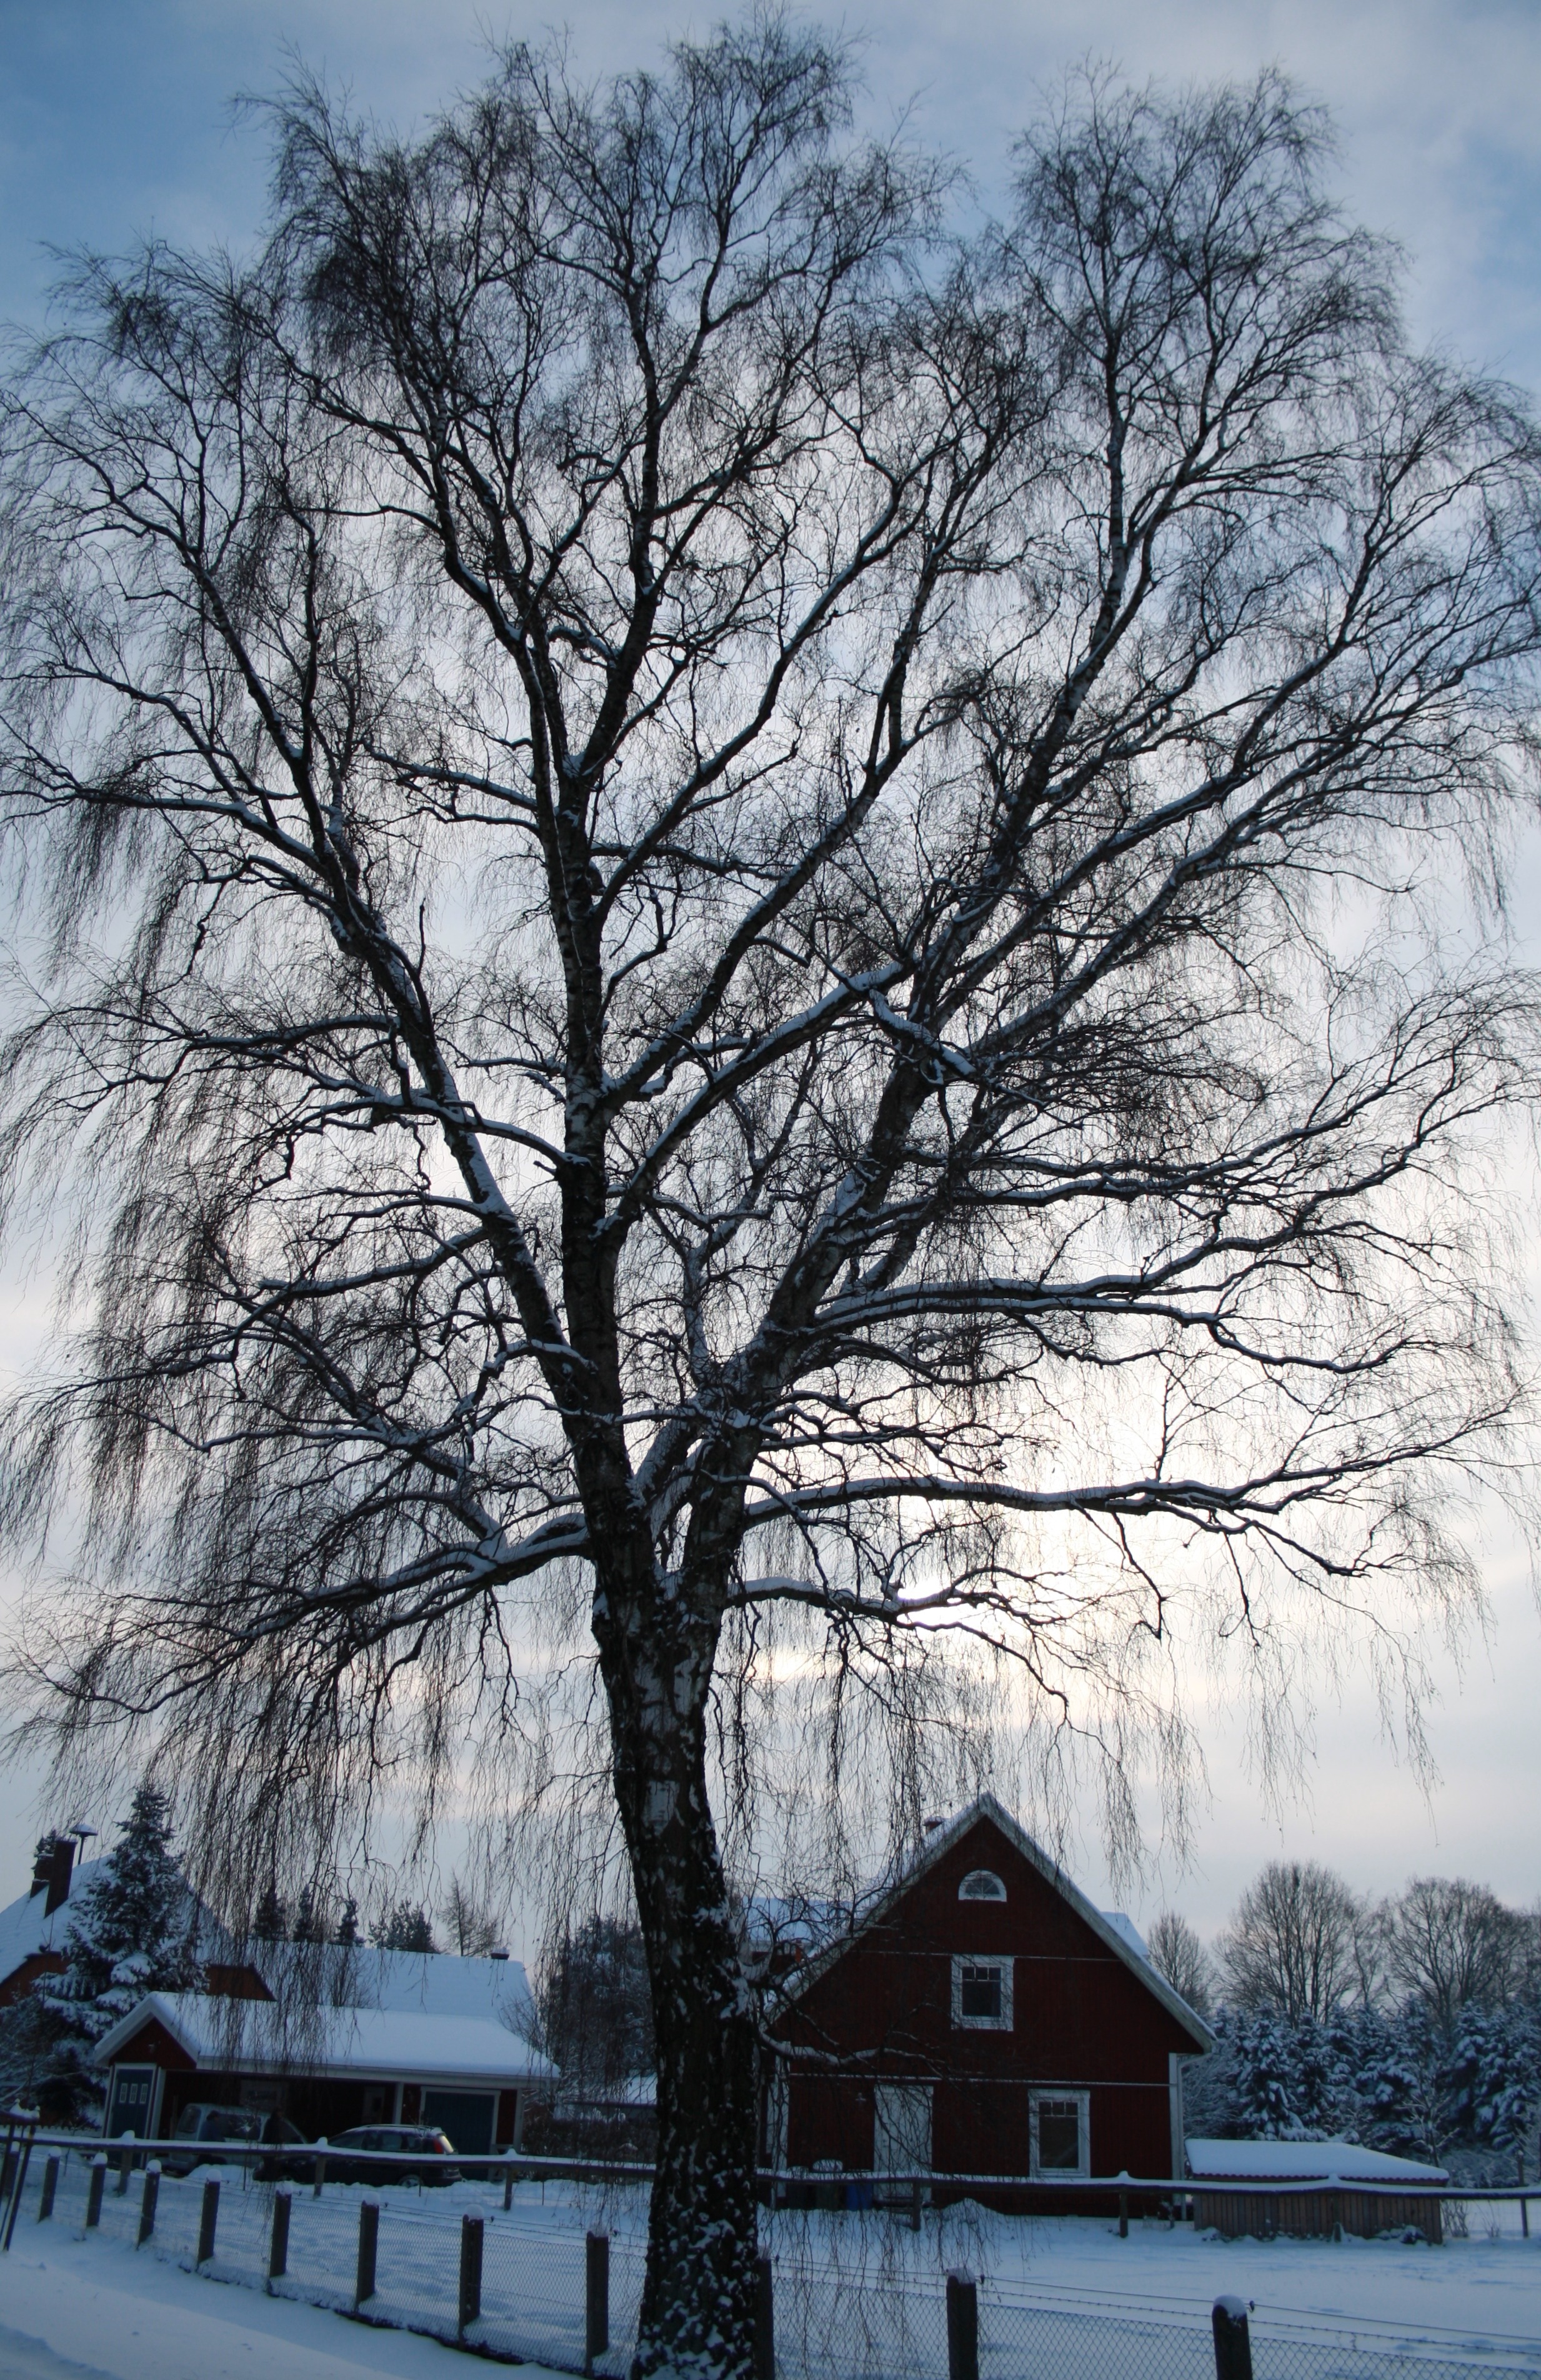
landscape, tree, branch, snow, cold, winter, light, plant, sky, white, frost, home, ice, weather, romantic, blue, season, mood, wintry, winter magic, freezing, blue white, atmospheric phenomenon, woody plant